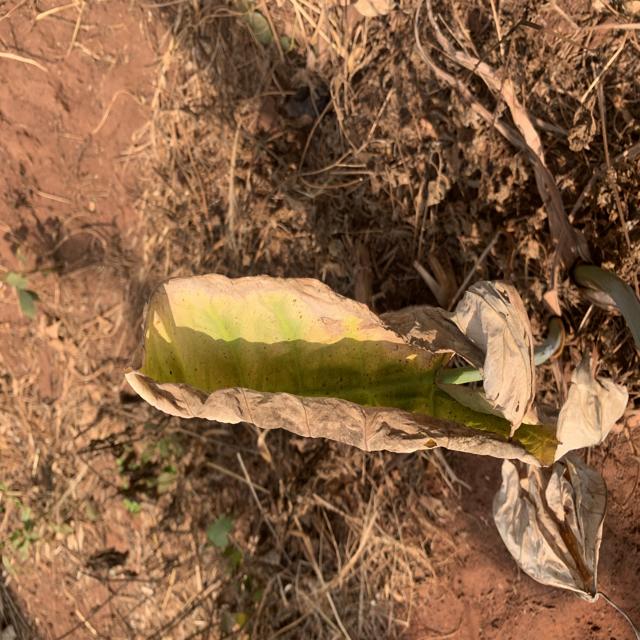
Label: Late_Blight